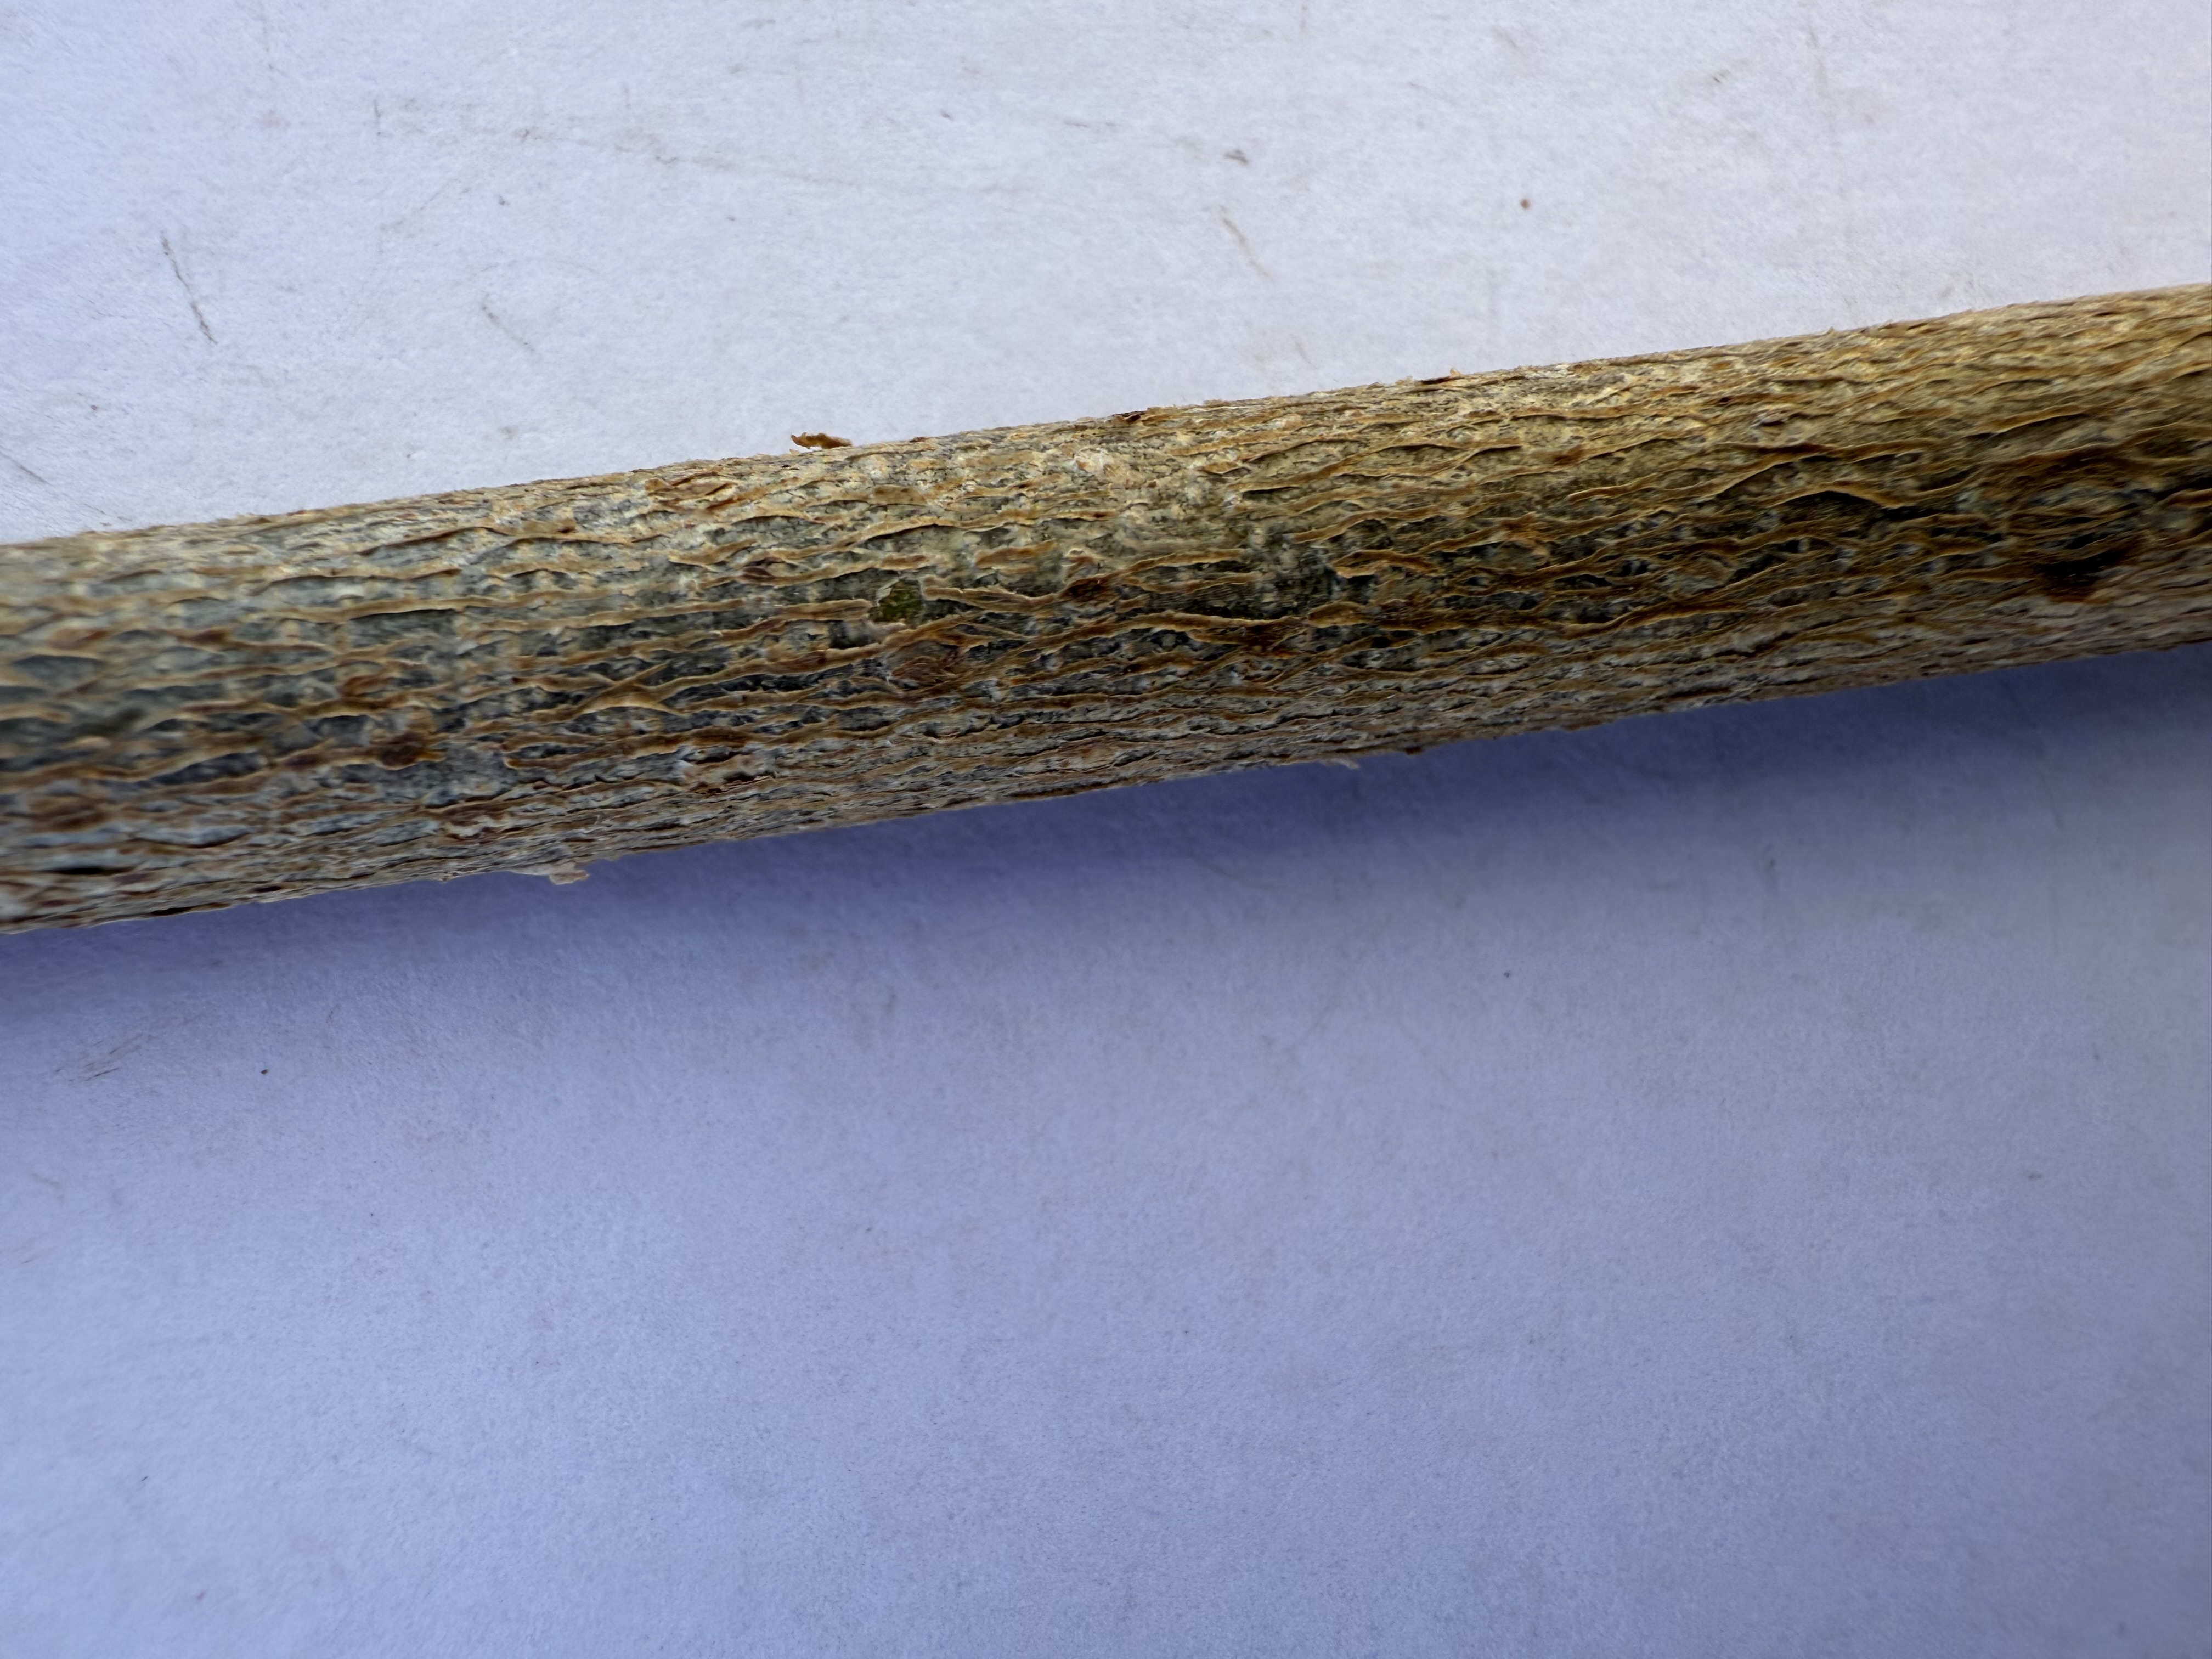
Variety: Hazelnut